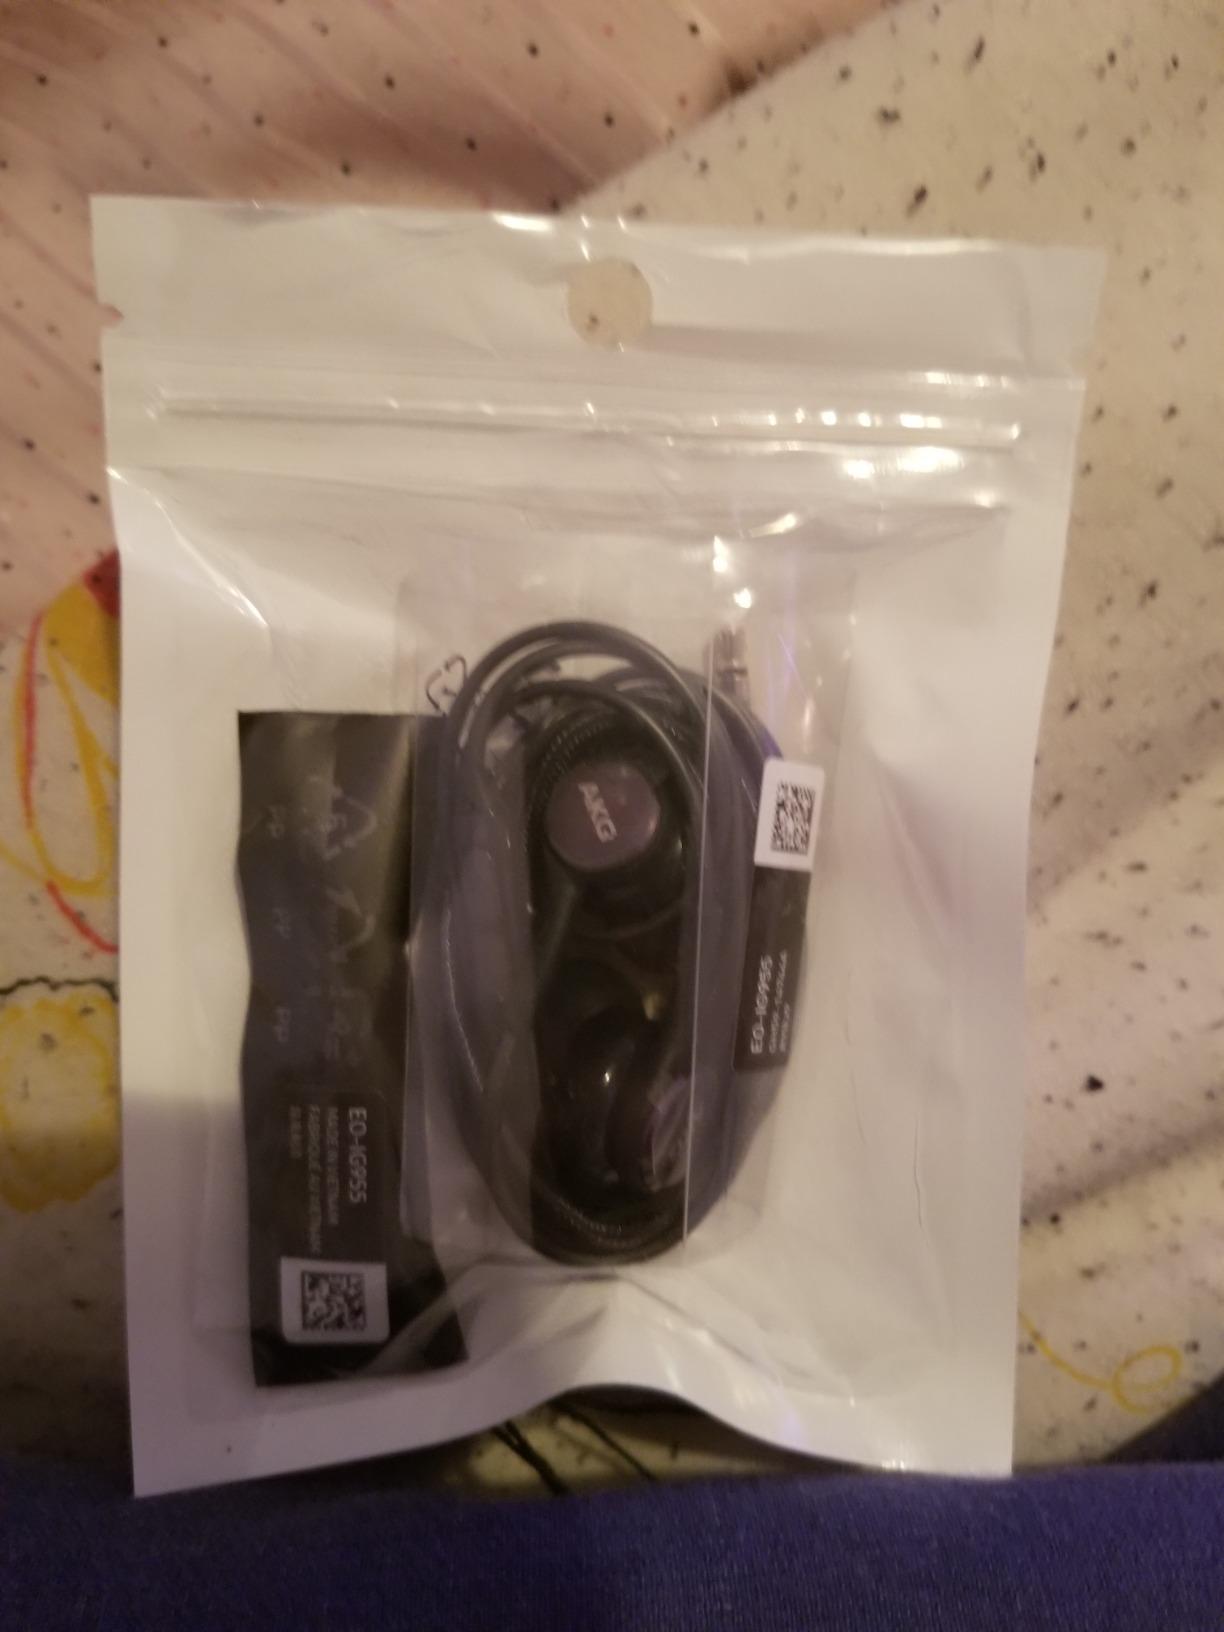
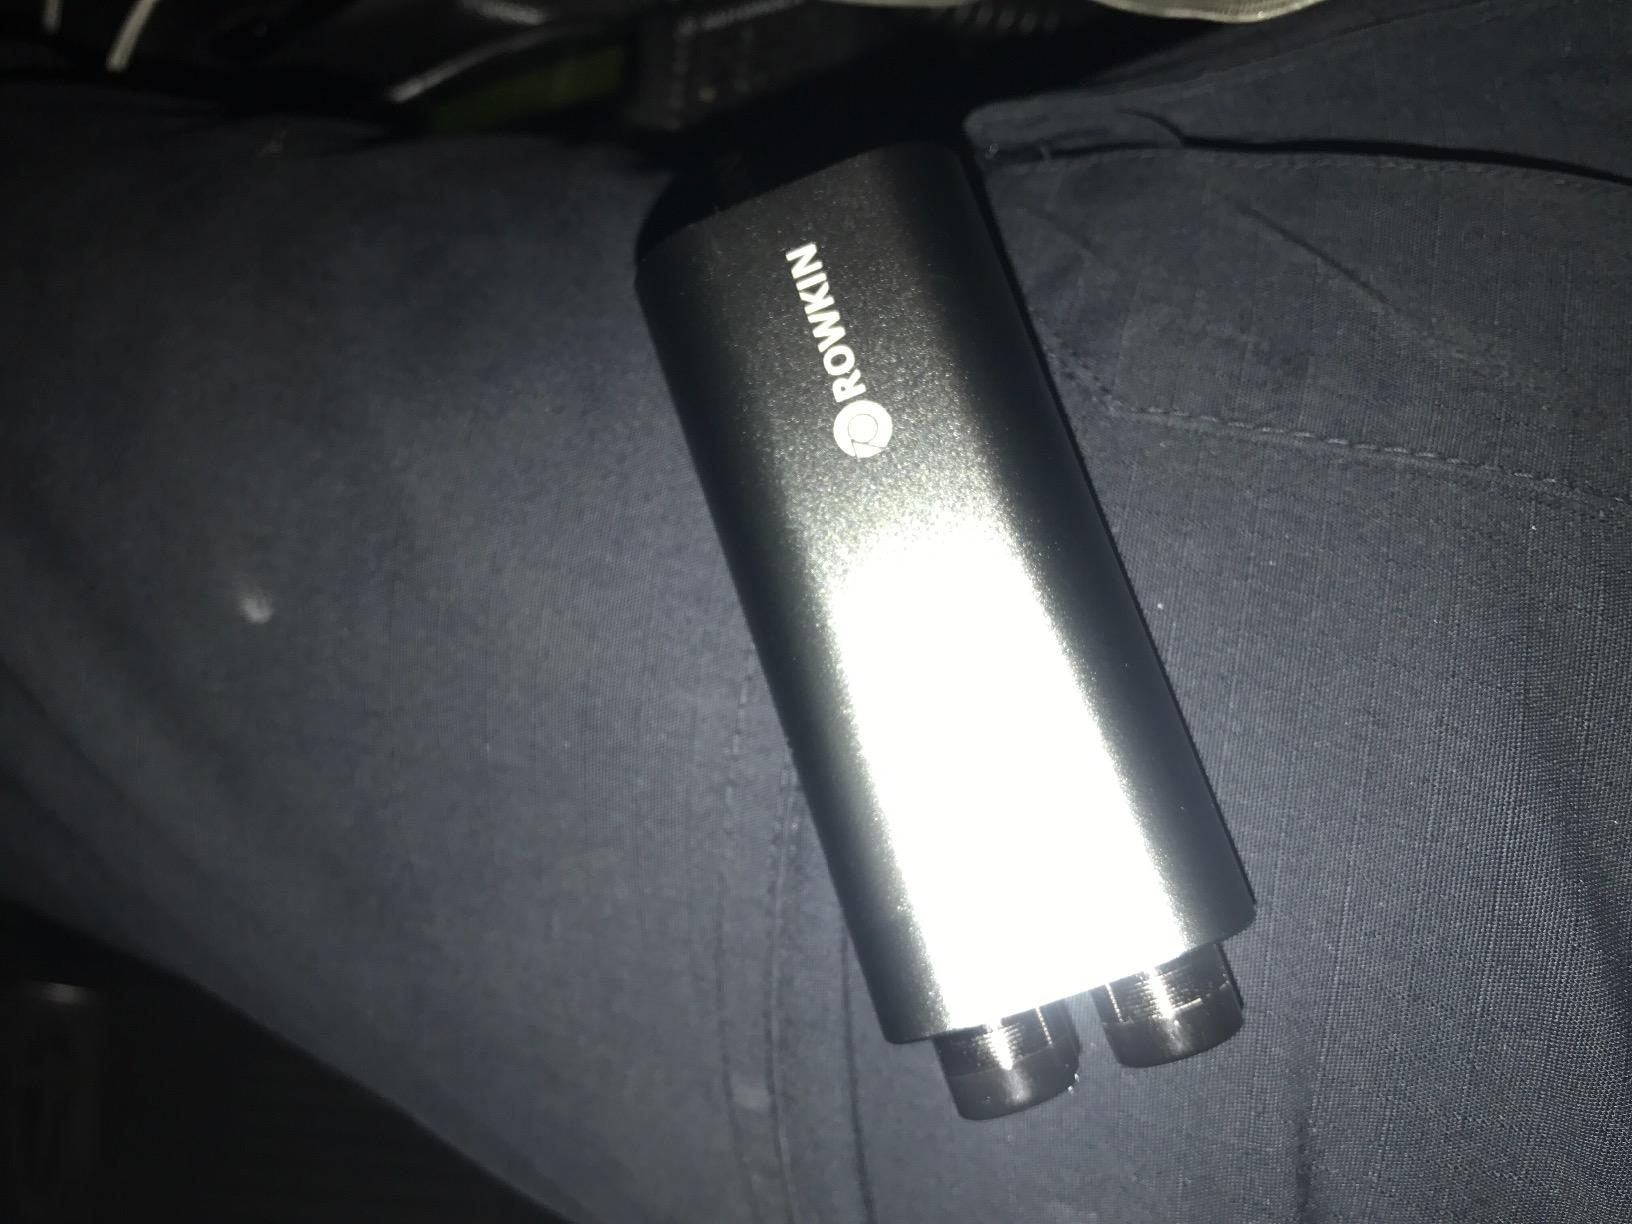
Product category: headphones
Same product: no